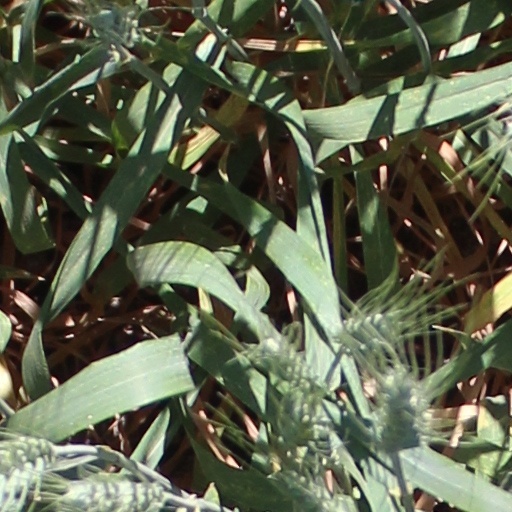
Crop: wheat